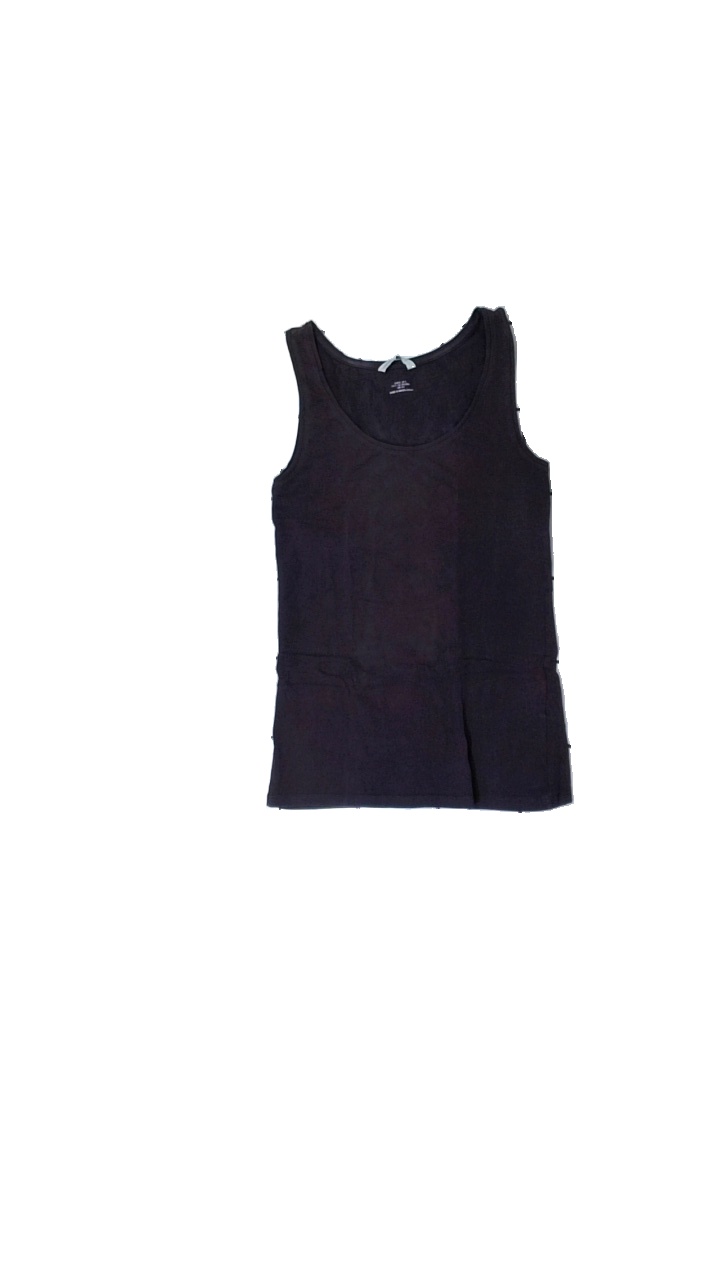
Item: Tank Top (Ladies)
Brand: H&m
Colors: Purple
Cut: Regular, C-collar
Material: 100% cotton
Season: All
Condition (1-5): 2
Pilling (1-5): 5
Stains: Minor
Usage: Export
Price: <50